Paul, Cornwall

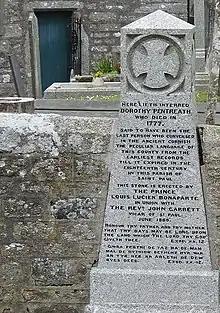
The monument to Dolly Pentreath

Within the village churchyard there is a memorial to Dolly Pentreath, believed to be the last native speaker of Cornish, although this claim may be disputed. Louis Lucien Bonaparte and the Vicar of Paul opened this memorial in 1860.